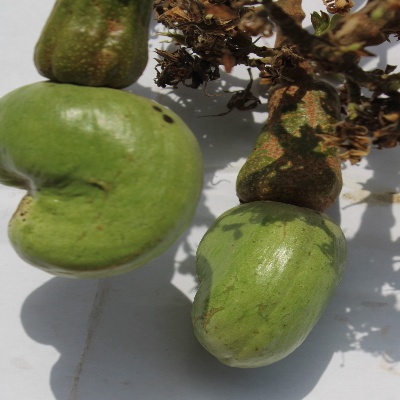
Crop: Cashew
Condition: healthy